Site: brandenburg
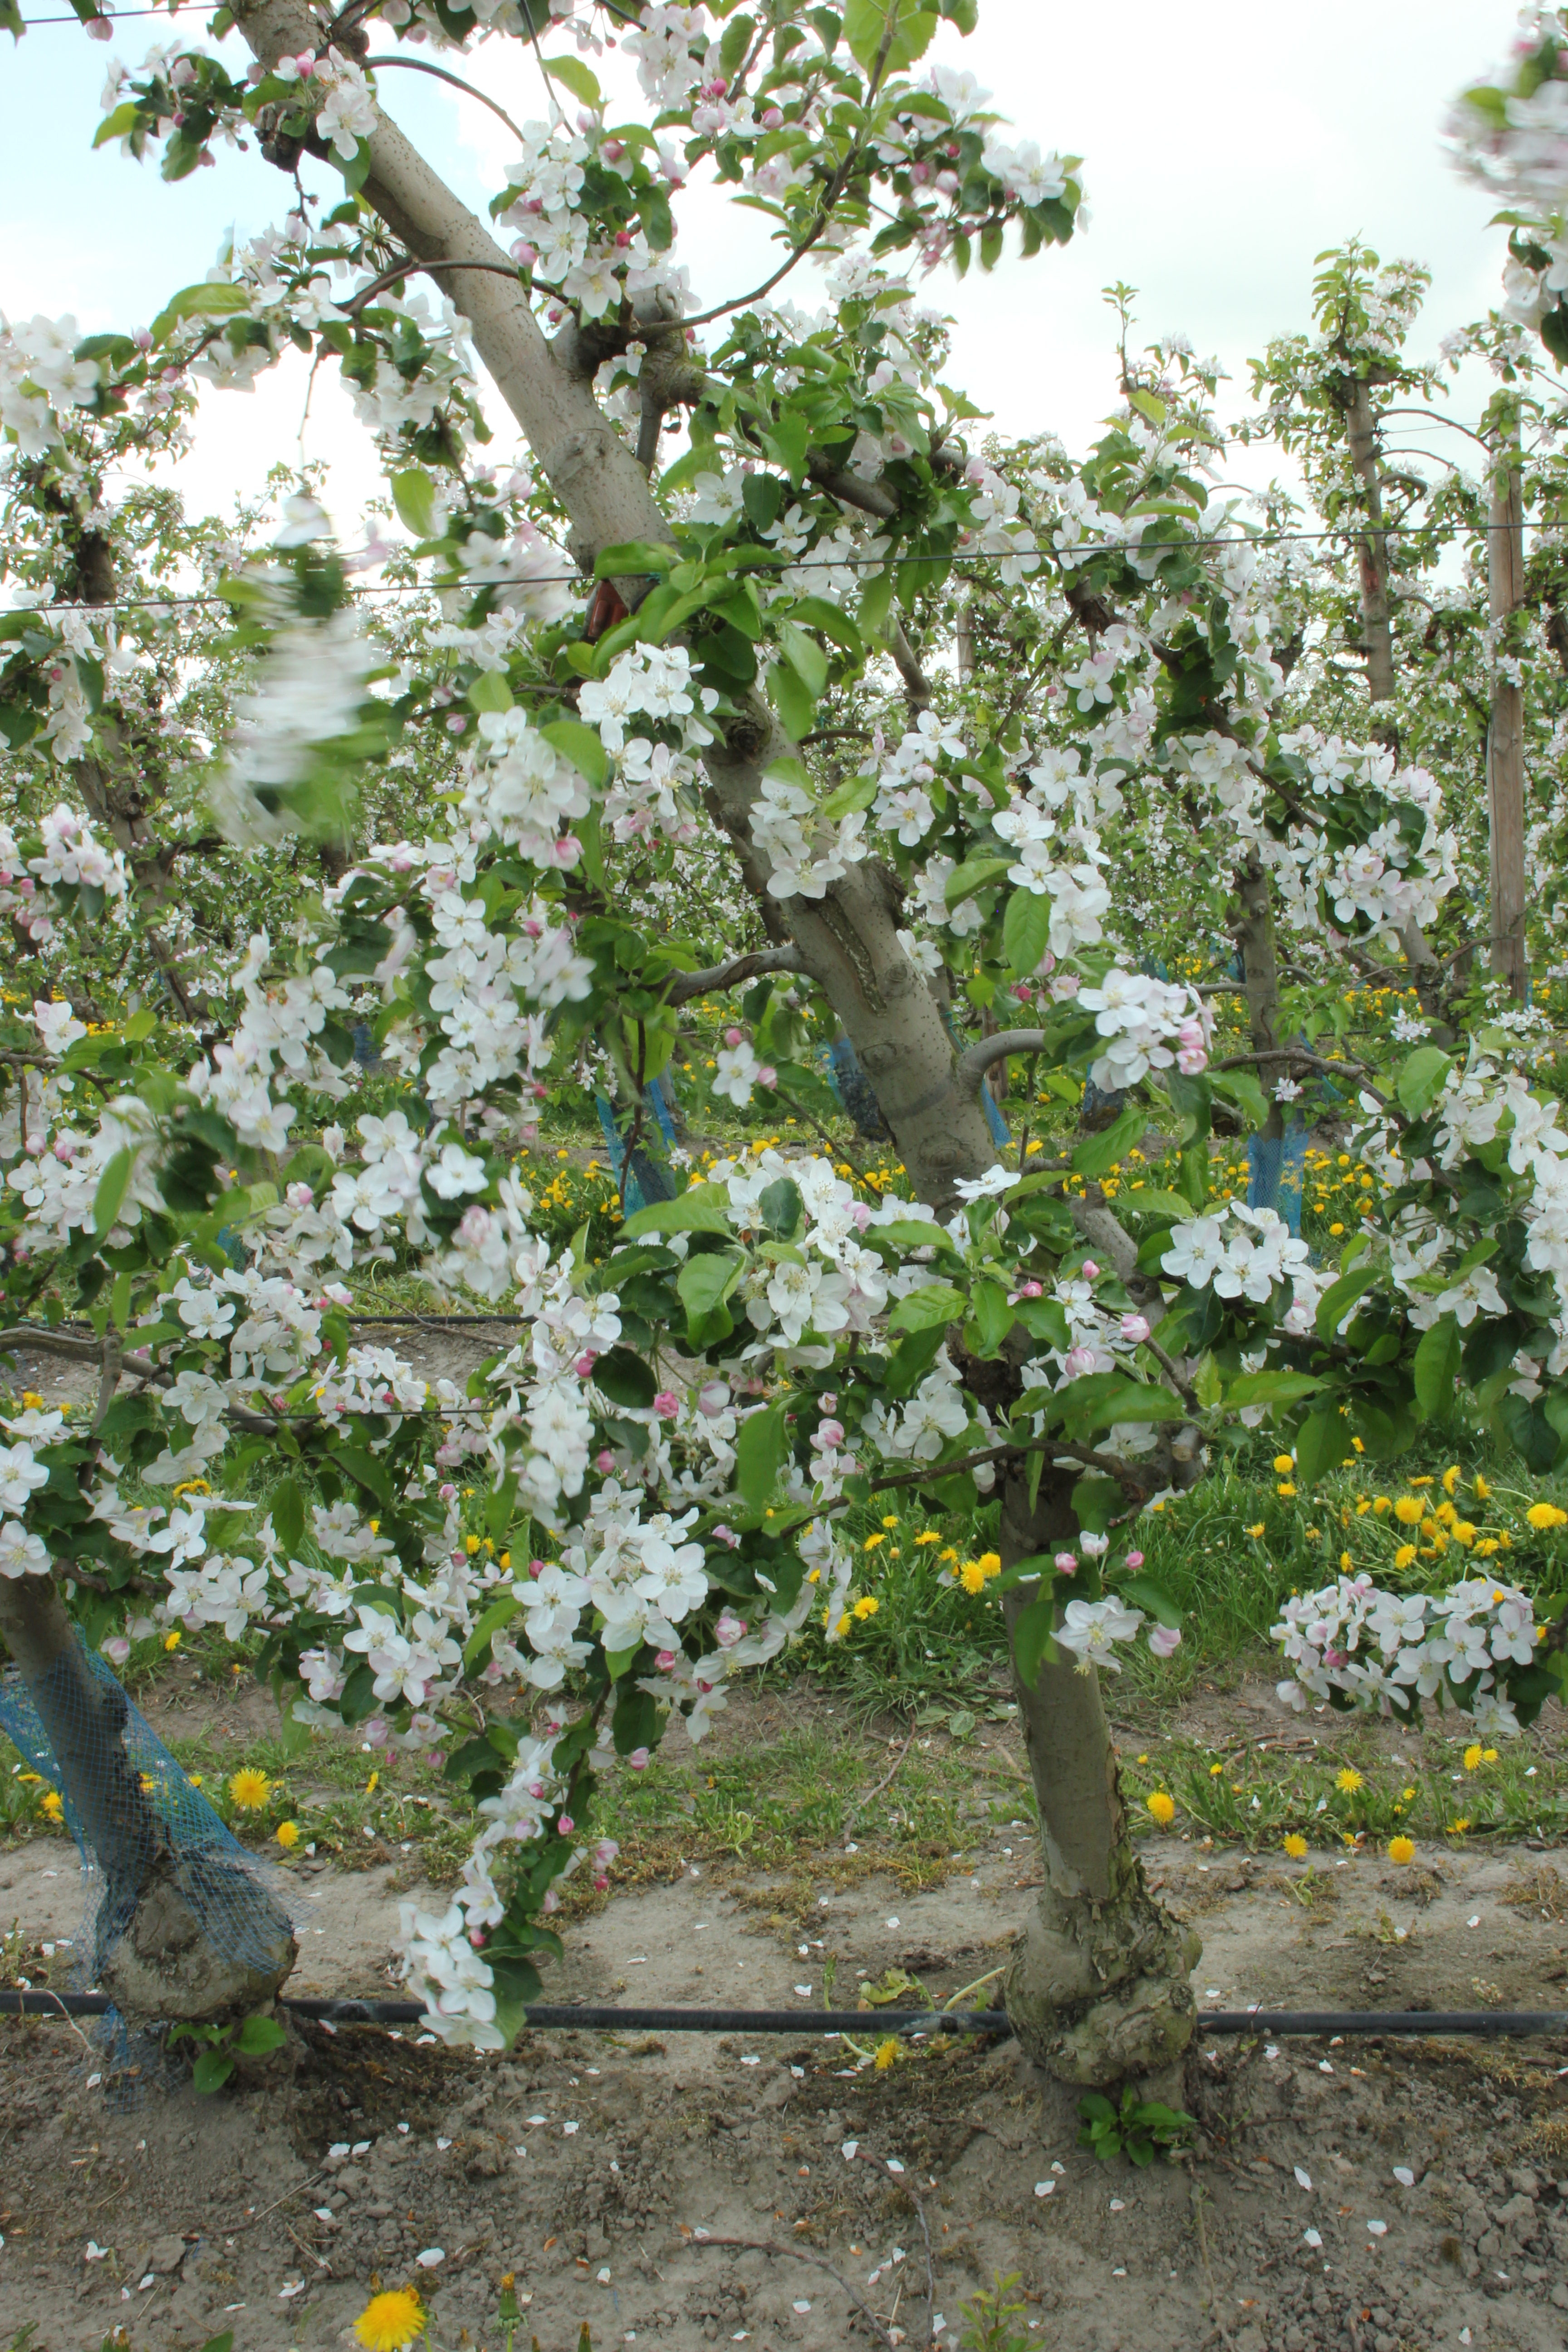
Growth stage (BBCH 65): Flowering